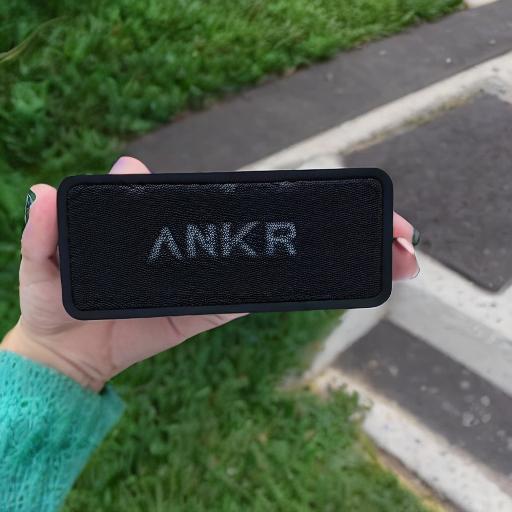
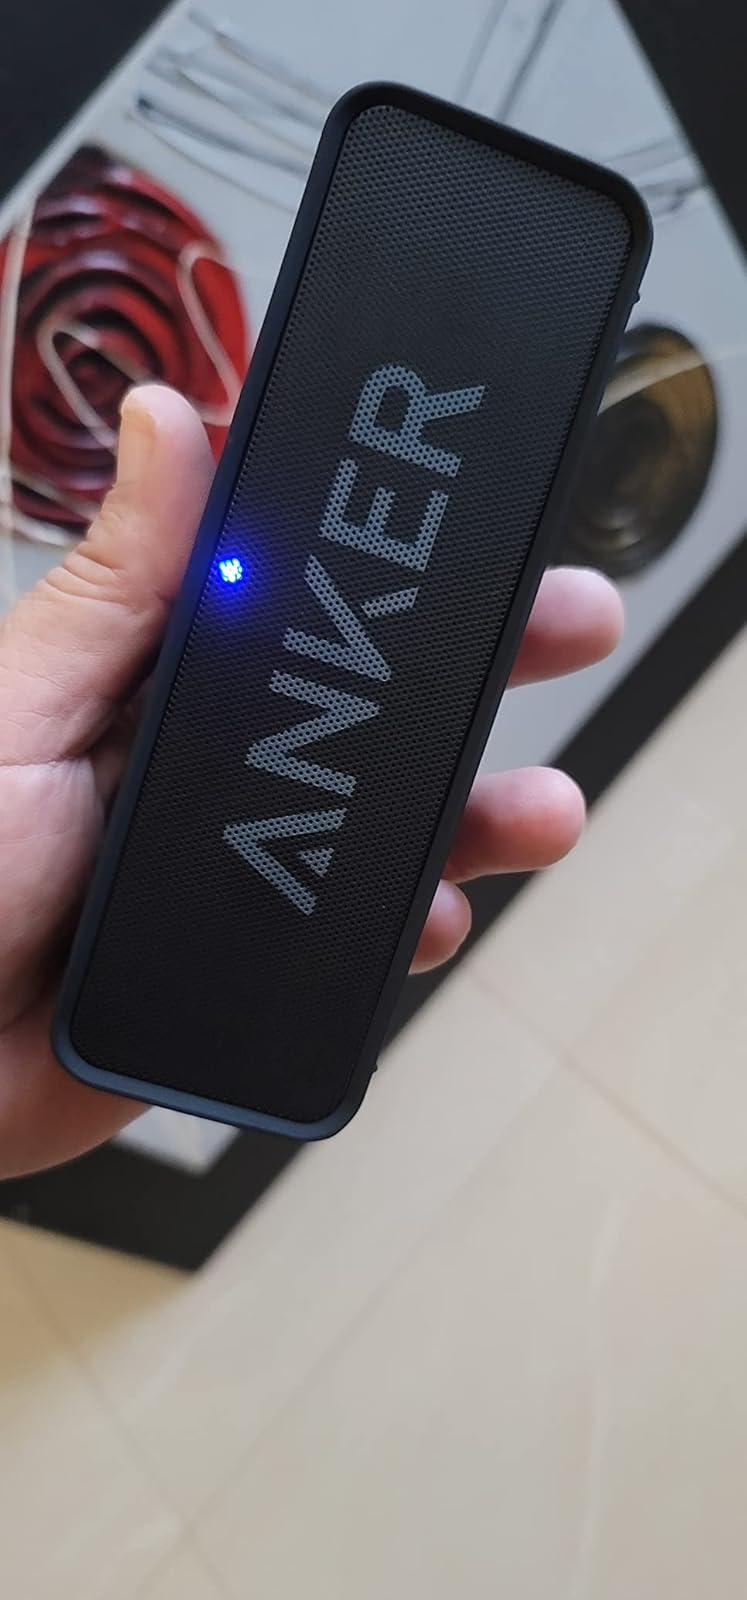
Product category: speaker
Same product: no